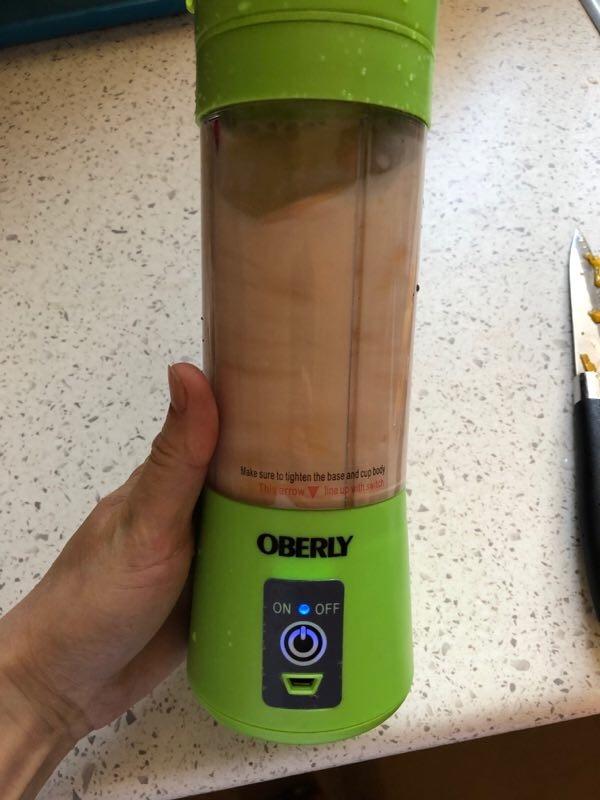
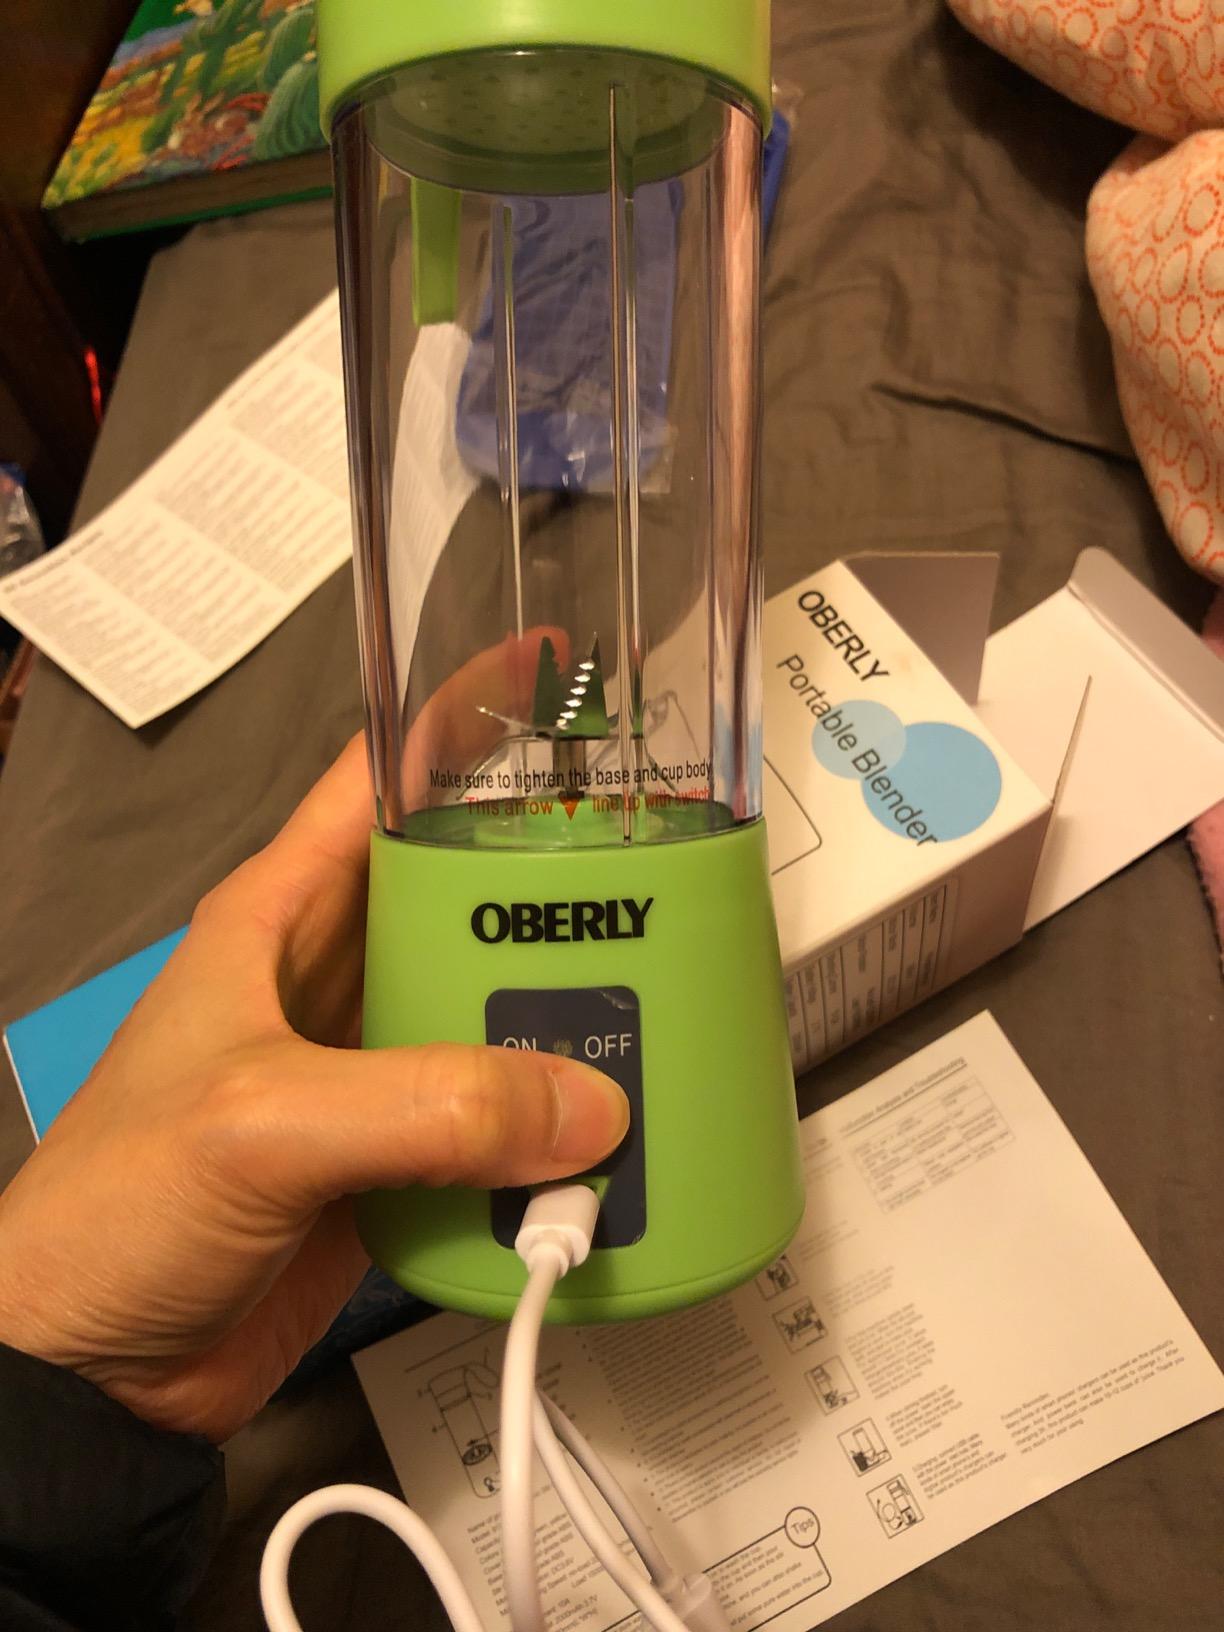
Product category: items_blender
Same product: yes